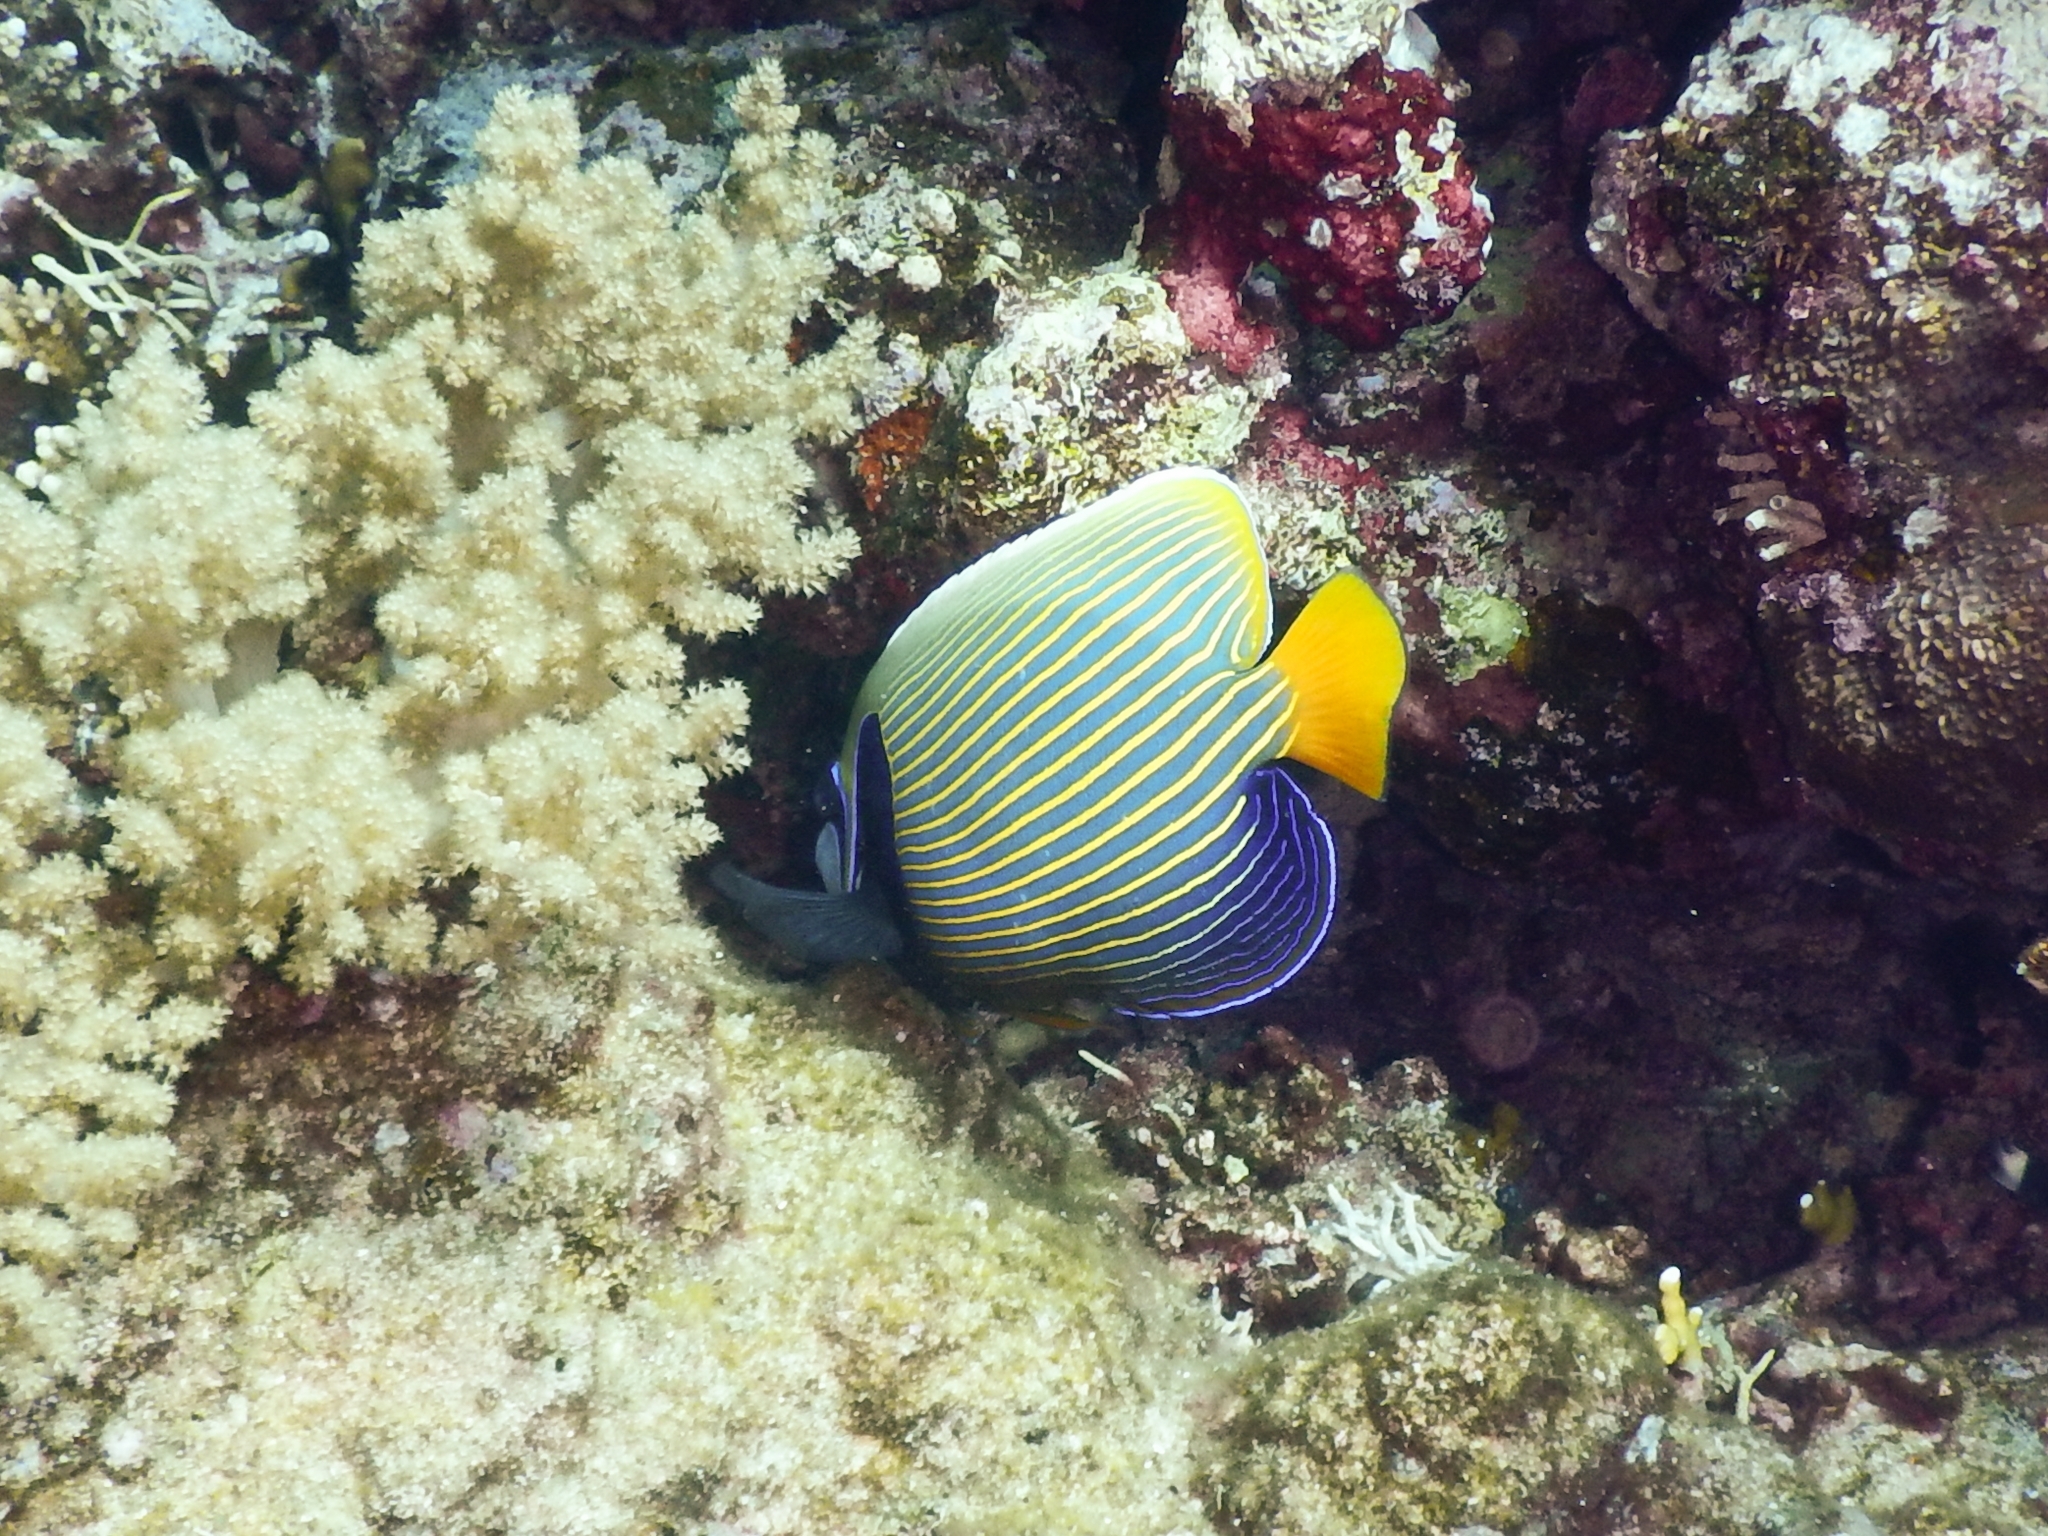
Pomacanthus imperator (Emperor Angelfish)